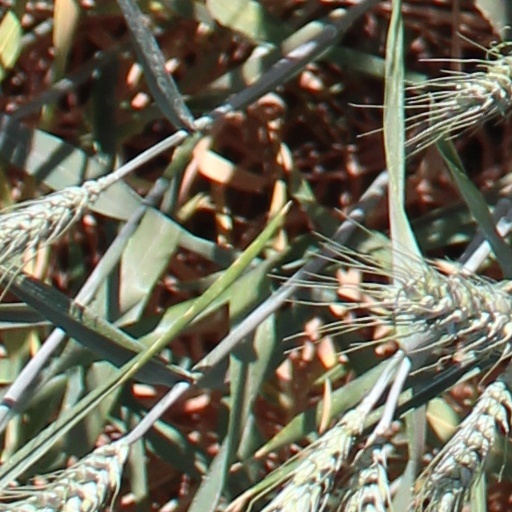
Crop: wheat